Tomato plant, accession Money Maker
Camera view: vertical (180 deg); turntable rotation: 0 degrees
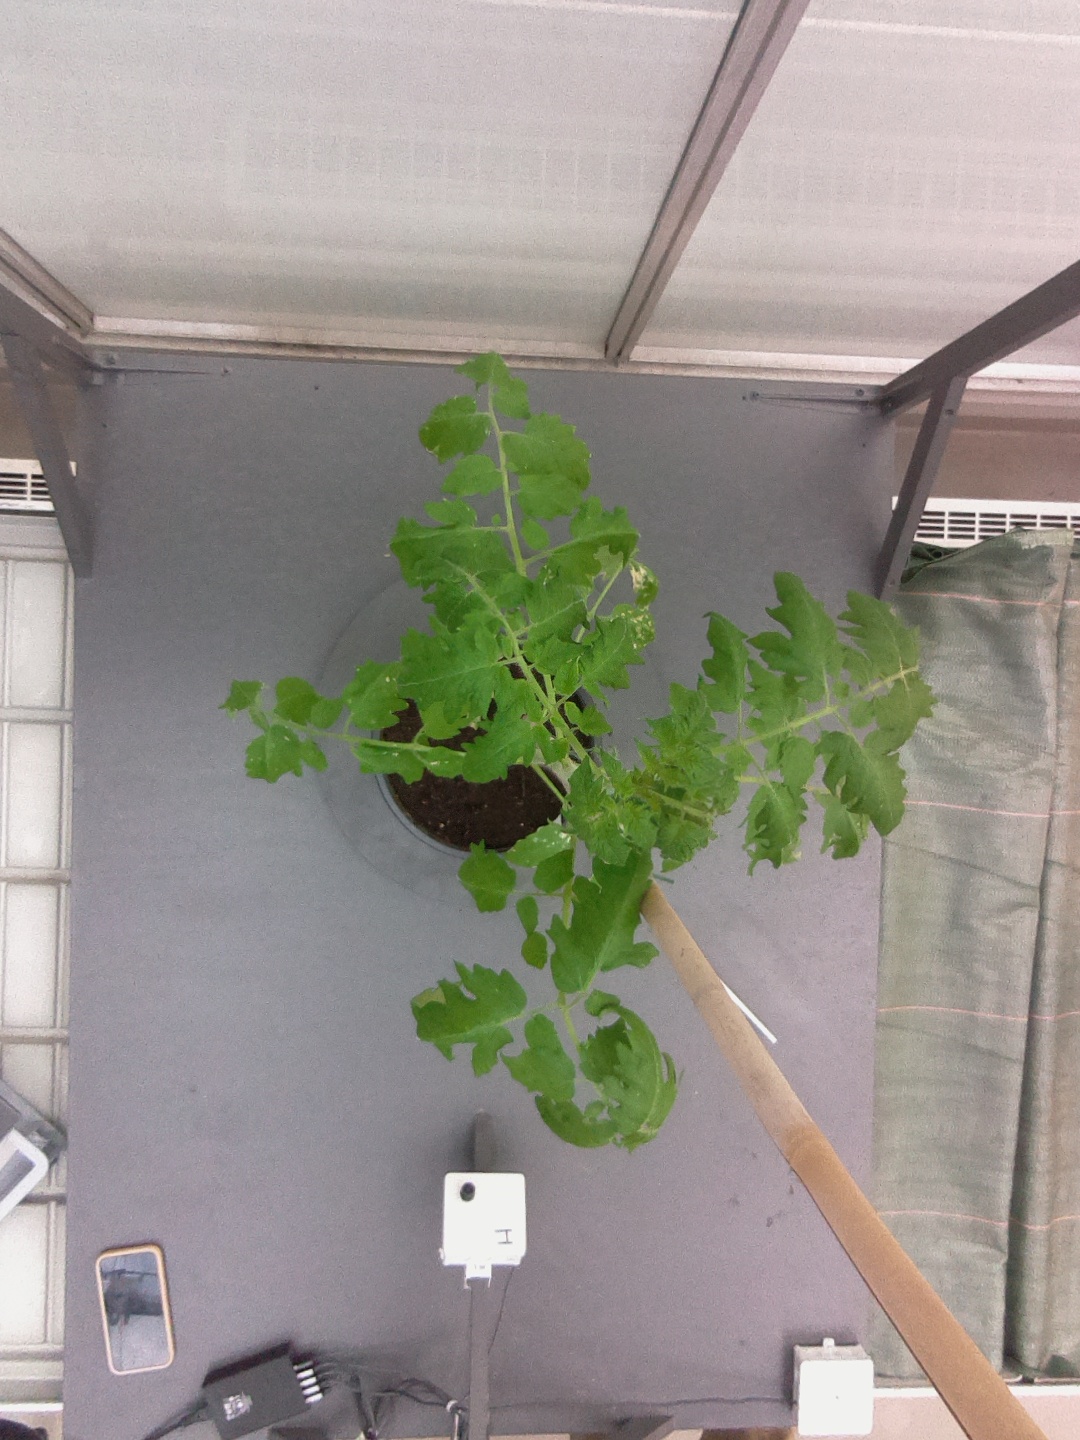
BBCH growth stage 53: 3 inflorescences visible